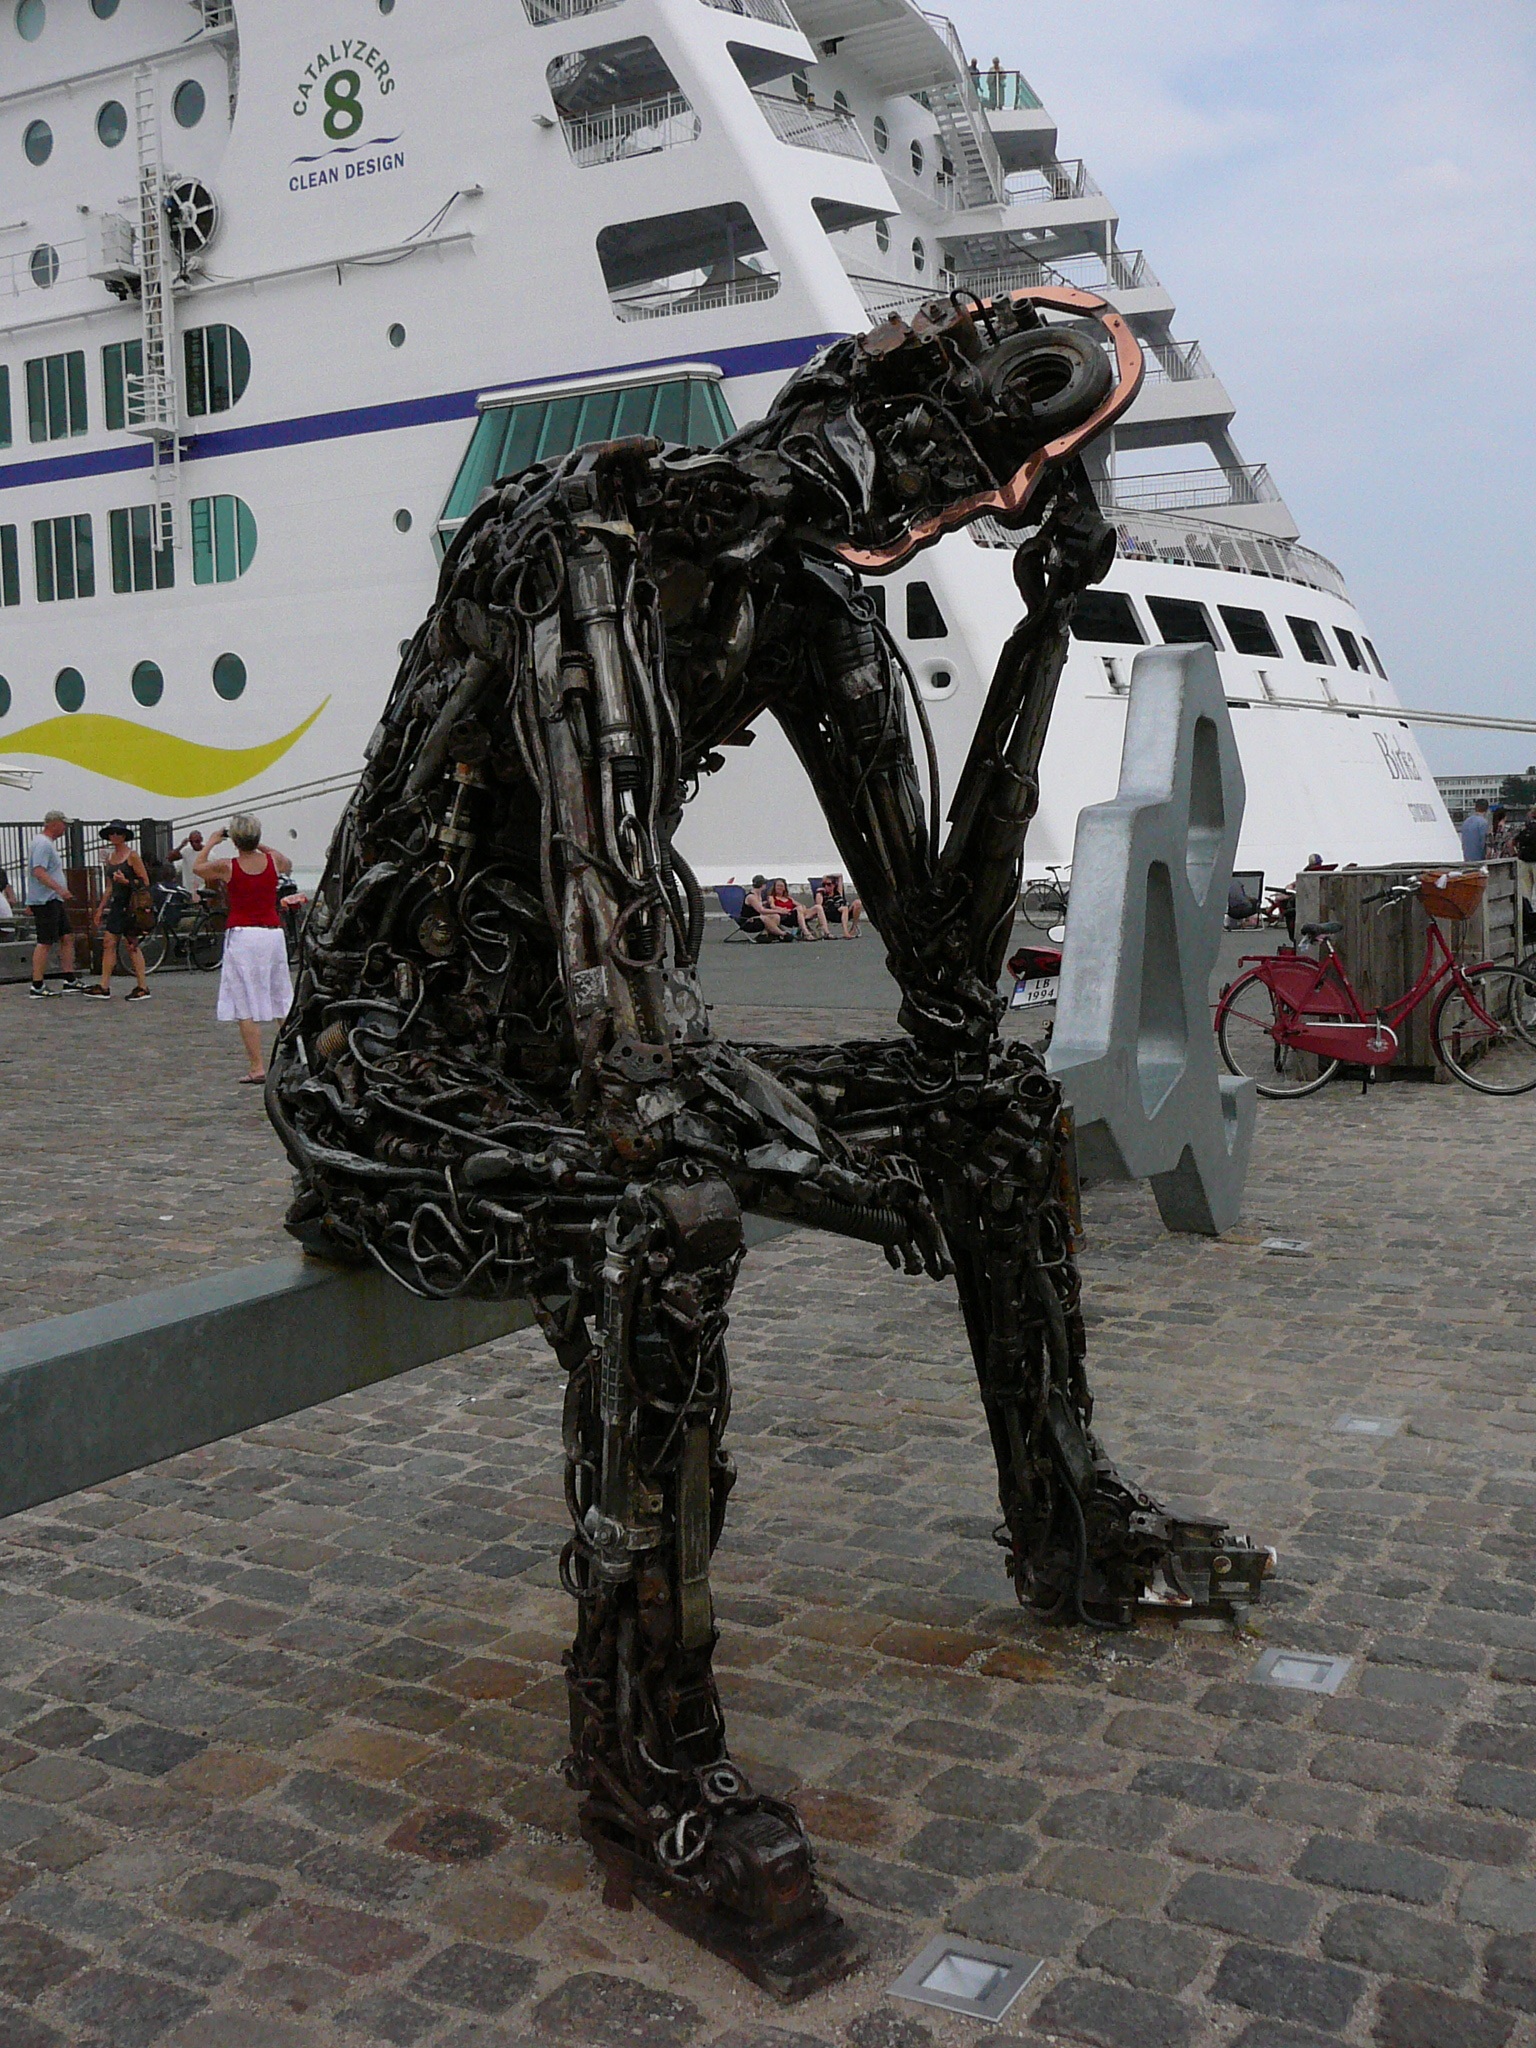
ship, military, soldier, army, vehicle, denmark, copenhagen, metal figure, seated figure